Azim-ud-Daula

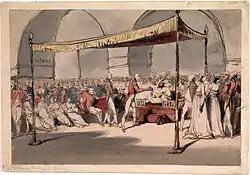
Azim-ud-Daula

As soon as Azim-ud-Daula ascended the throne, he was compelled to sign a Carnatic Treaty handing over the civil and municipal administration of the Carnatic to the British East India Company.